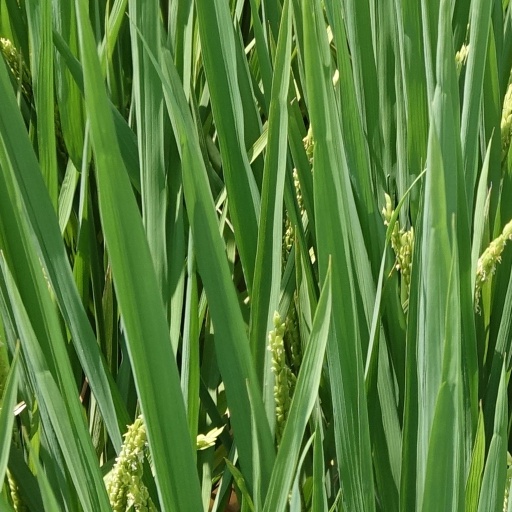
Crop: rice